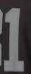
Number: 1